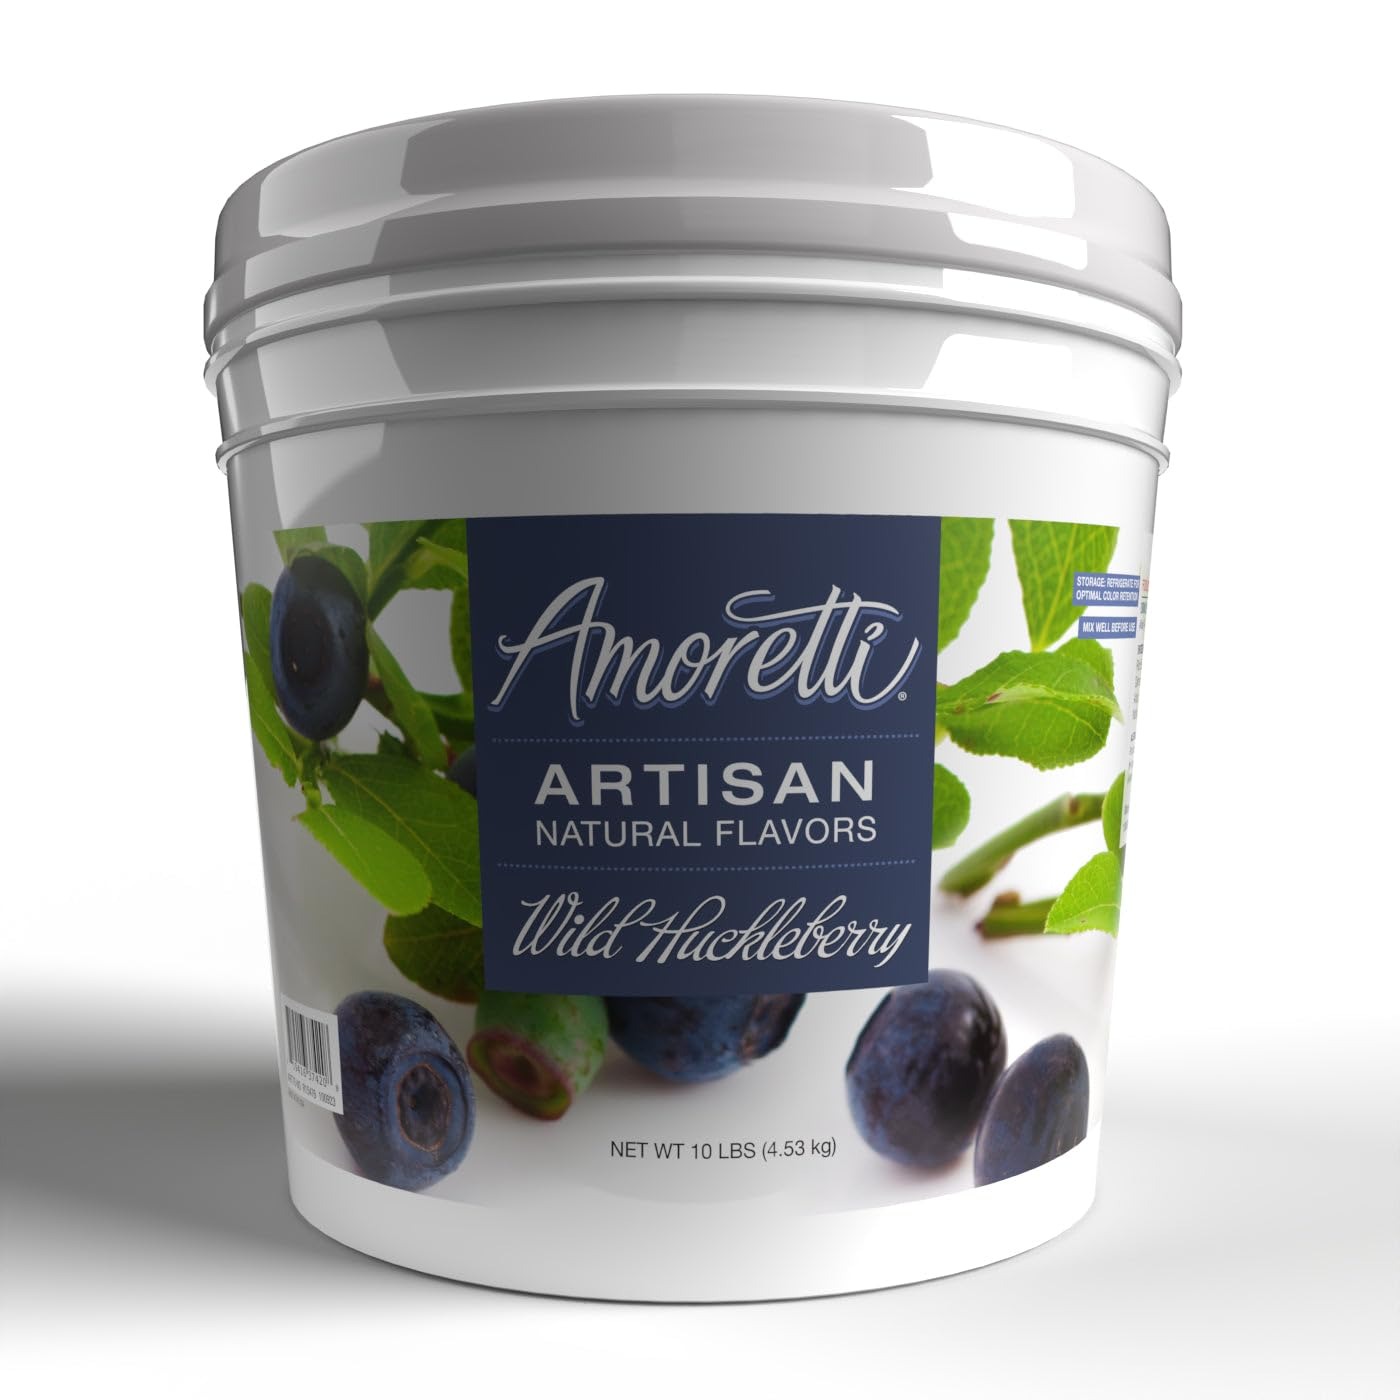
Item Name: Amoretti - Natural Wild Huckleberry Artisan Flavor Paste, 10 lbs, Perfect For Ice Cream, Beverages, Cakes, and more, Preservative Free, Vegan, Gluten Free, No Artificial Sweeteners, Concentrated
Bullet Point 1: INCREDIBLE VERSATILITY: Infuse incredible flavor into your cakes, macarons, buttercreams, frostings, ice creams, alcoholic and non-alcoholic beverages, and more with our Artisan Natural Flavors
Bullet Point 2: SPECIFICATIONS: No artificial ingredients, preservative-free, naturally flavored, naturally sweetened, Kosher Pareve, Vegan, gluten-free, and handcrafted in Southern California
Bullet Point 3: SUPER CONCENTRATED: 2 oz of Artisan Natural Flavor is equivalent to 24 oz of fruit purée
Bullet Point 4: HIGHEST QUALITY: We use only the finest and freshest ingredients to deliver delicious natural flavors in each serving
Bullet Point 5: SHELF-STABLE & CONVENIENT: Stays fresh even after opening, no refrigeration needed
Product Description: <p>Finally, a shelf stable (even after opening), natural alternative to purée! Ideal for flavoring macarons, gelato, yogurt, sorbet, ice cream, alcoholic & non-alcoholic beverages, and any of your creations. Cut operational costs with our natural flavors—no freezing, thawing, or reduction required. Ready-to-use and highly concentrated.</p> <p>Made with <b>real fruit flavors</b>, our <b>preservative-free, non-GMO, vegan, and Kosher Pareve</b> formula guarantees a <b>premium taste experience</b> in every sip. Plus, there's <b>no refrigeration required!</b></p> <p><b>Flavor:</b> high fat content baked goods, cheesecakes, buttercreams, cakes, whipped creams, cupcakes, frostings, and more!</p> <p><b>Enhance:</b> ice creams, gelatos, sorbets, frozen yogurts, mousses and more!</p> <p><b>Elevate:</b> craft beers, liqueurs, wines, and more!</p> <p><b>Proudly handcrafted in Southern California</b>, Amoretti Beverage Infusions are the ultimate choice for <i>home bartenders, cafés, restaurants, and professional mixologists</i>. Experience the perfect balance of <b>sweet and tart</b> with <b>Amoretti Beverage Infusion</b>—your go-to flavor booster for every drink!</p>
Value: 160.0
Unit: Ounce

Price: 54.7